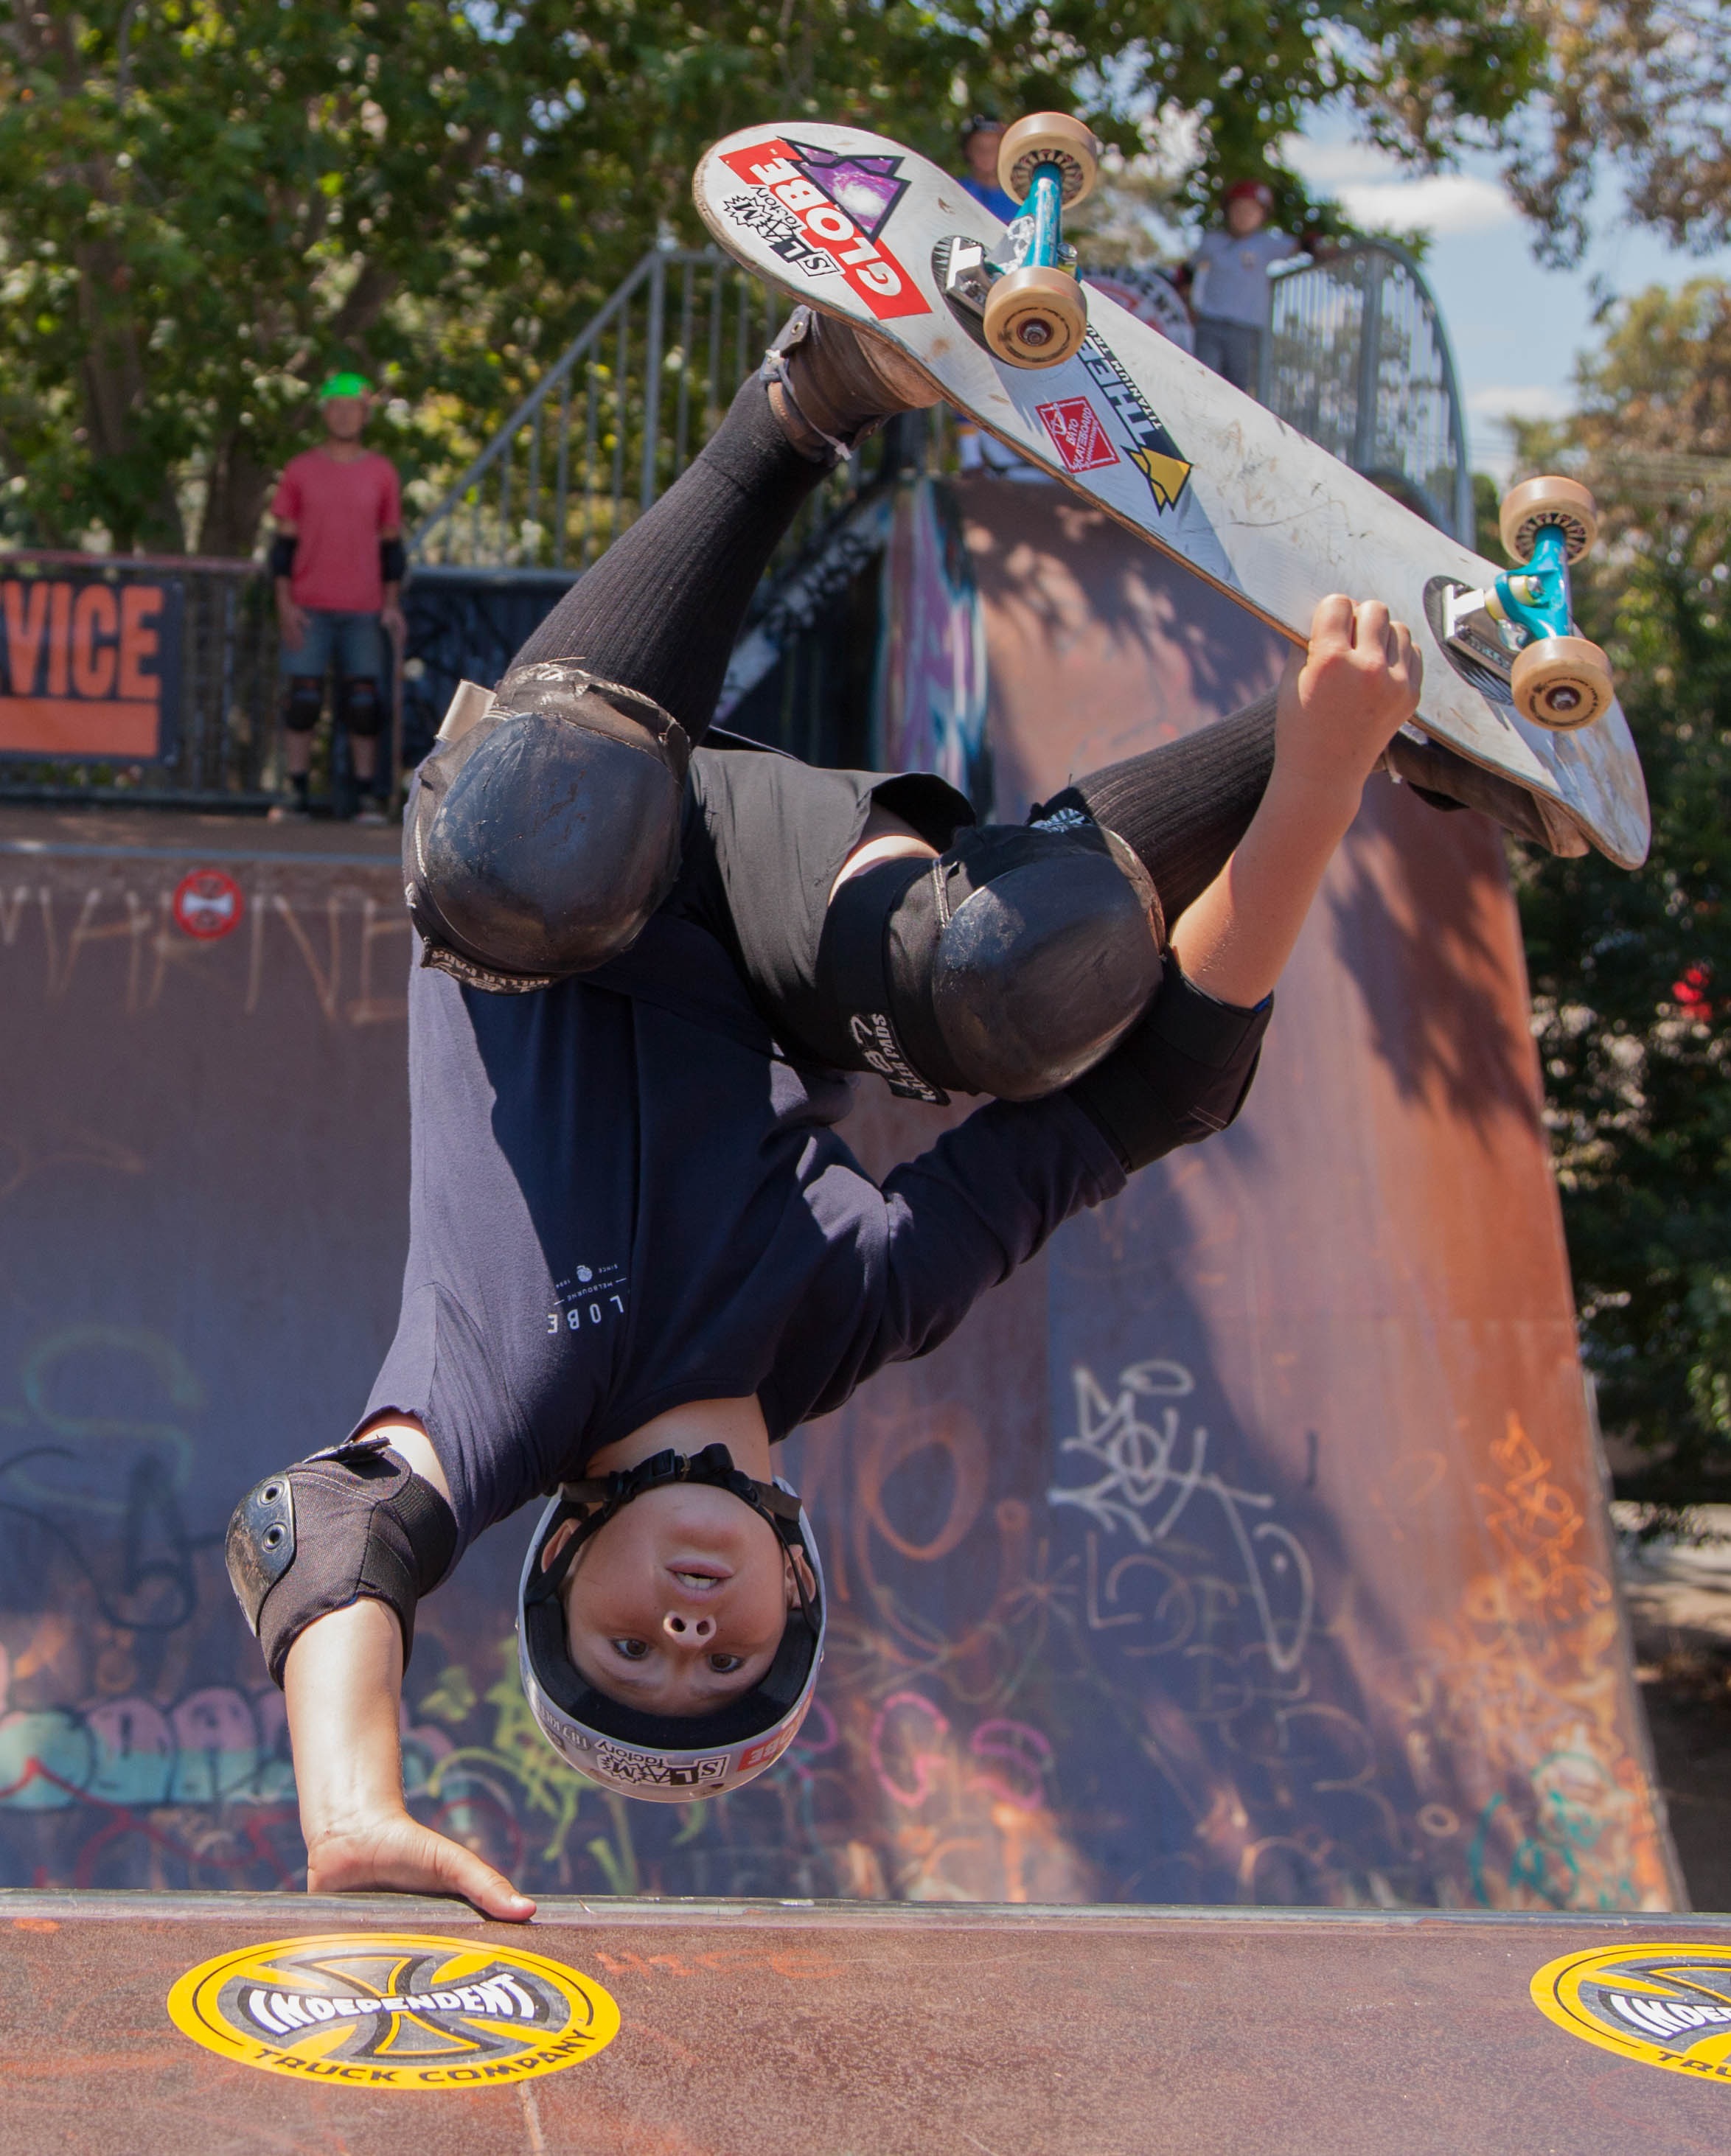
man, outdoor, board, sport, skateboard, skate, urban, skateboarding, young, youth, athletic, action, park, ride, extreme, extreme sport, lifestyle, leisure, skateboarder, skatepark, activity, energy, fun, cool, skating, dynamic, style, ramp, upside down, costume, active, practice